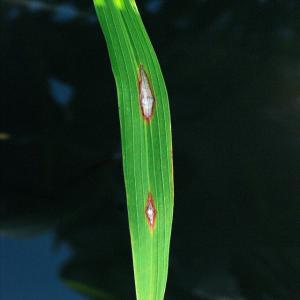
Disease: Blast